Scotch College, Melbourne

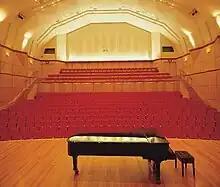
Ian Roach Concert Hall - one of the three main performing venues in the James Forbes Academy (2010)

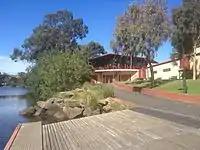
The school's boat ramp and boat houses are within the grounds of the Hawthorn campus on the Yarra River (2014)

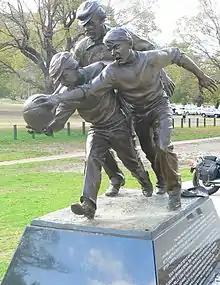
Statue at the Melbourne Cricket Ground of Tom Wills umpiring the first recorded match of Australian rules football between Scotch College and Melbourne Grammar

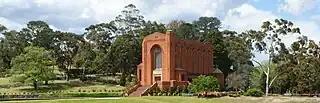
"The Hill", which is the location of the boarding precinct, above the Littlejohn Memorial Chapel (2009)

Scotch College competes in the Associated Public Schools of Victoria (APS) league in athletics, badminton, basketball, cricket, cross country, Australian rules football, hockey, rowing, rugby, soccer, squash, swimming and diving, table tennis, tennis, volleyball and water polo.